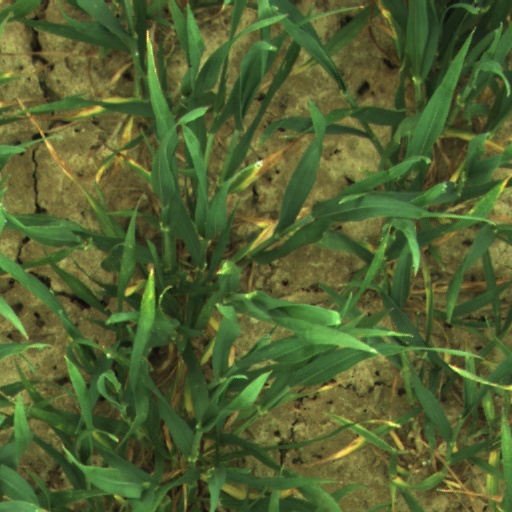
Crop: wheat